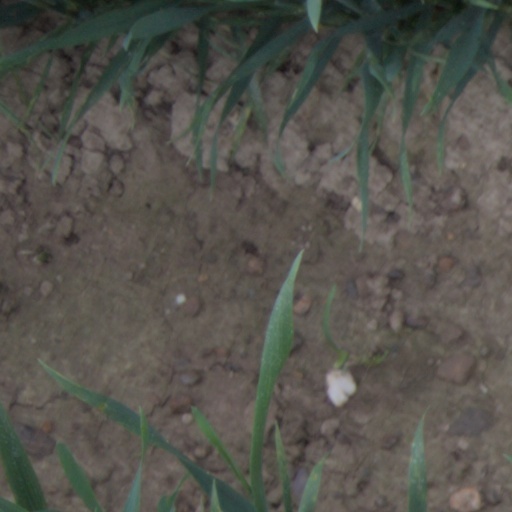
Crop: wheat